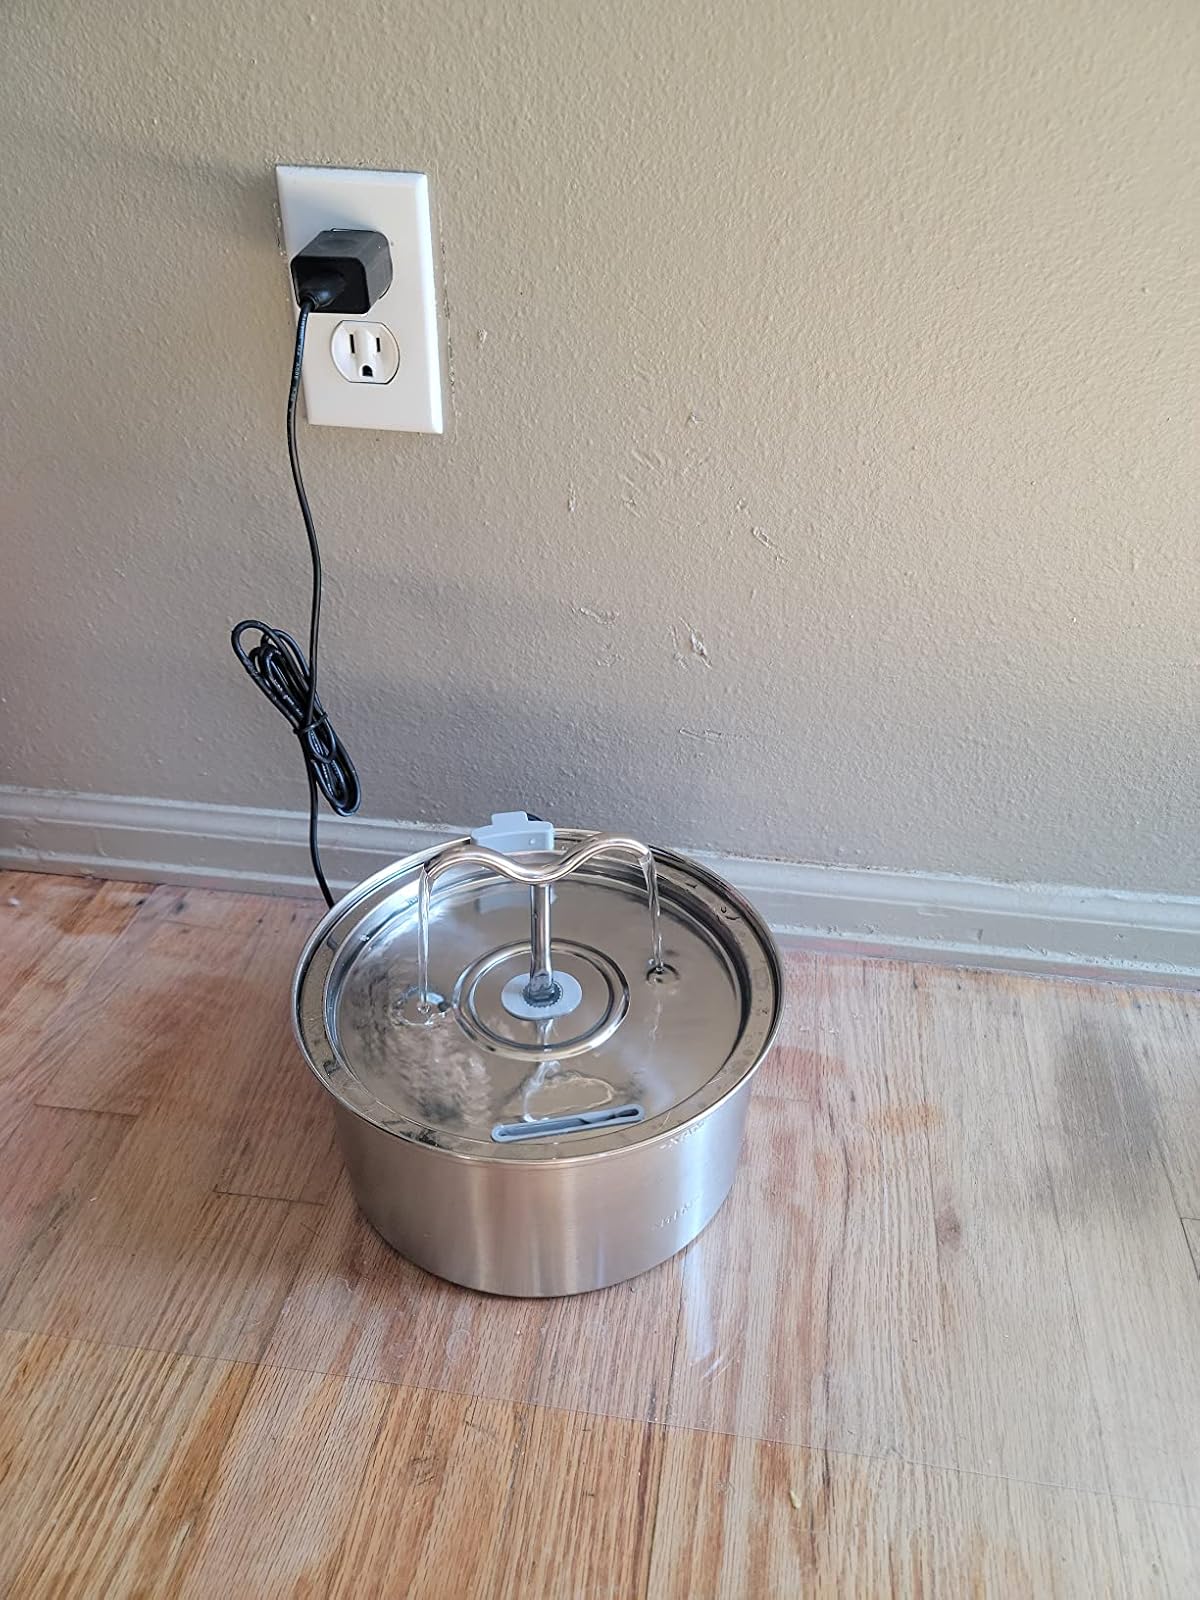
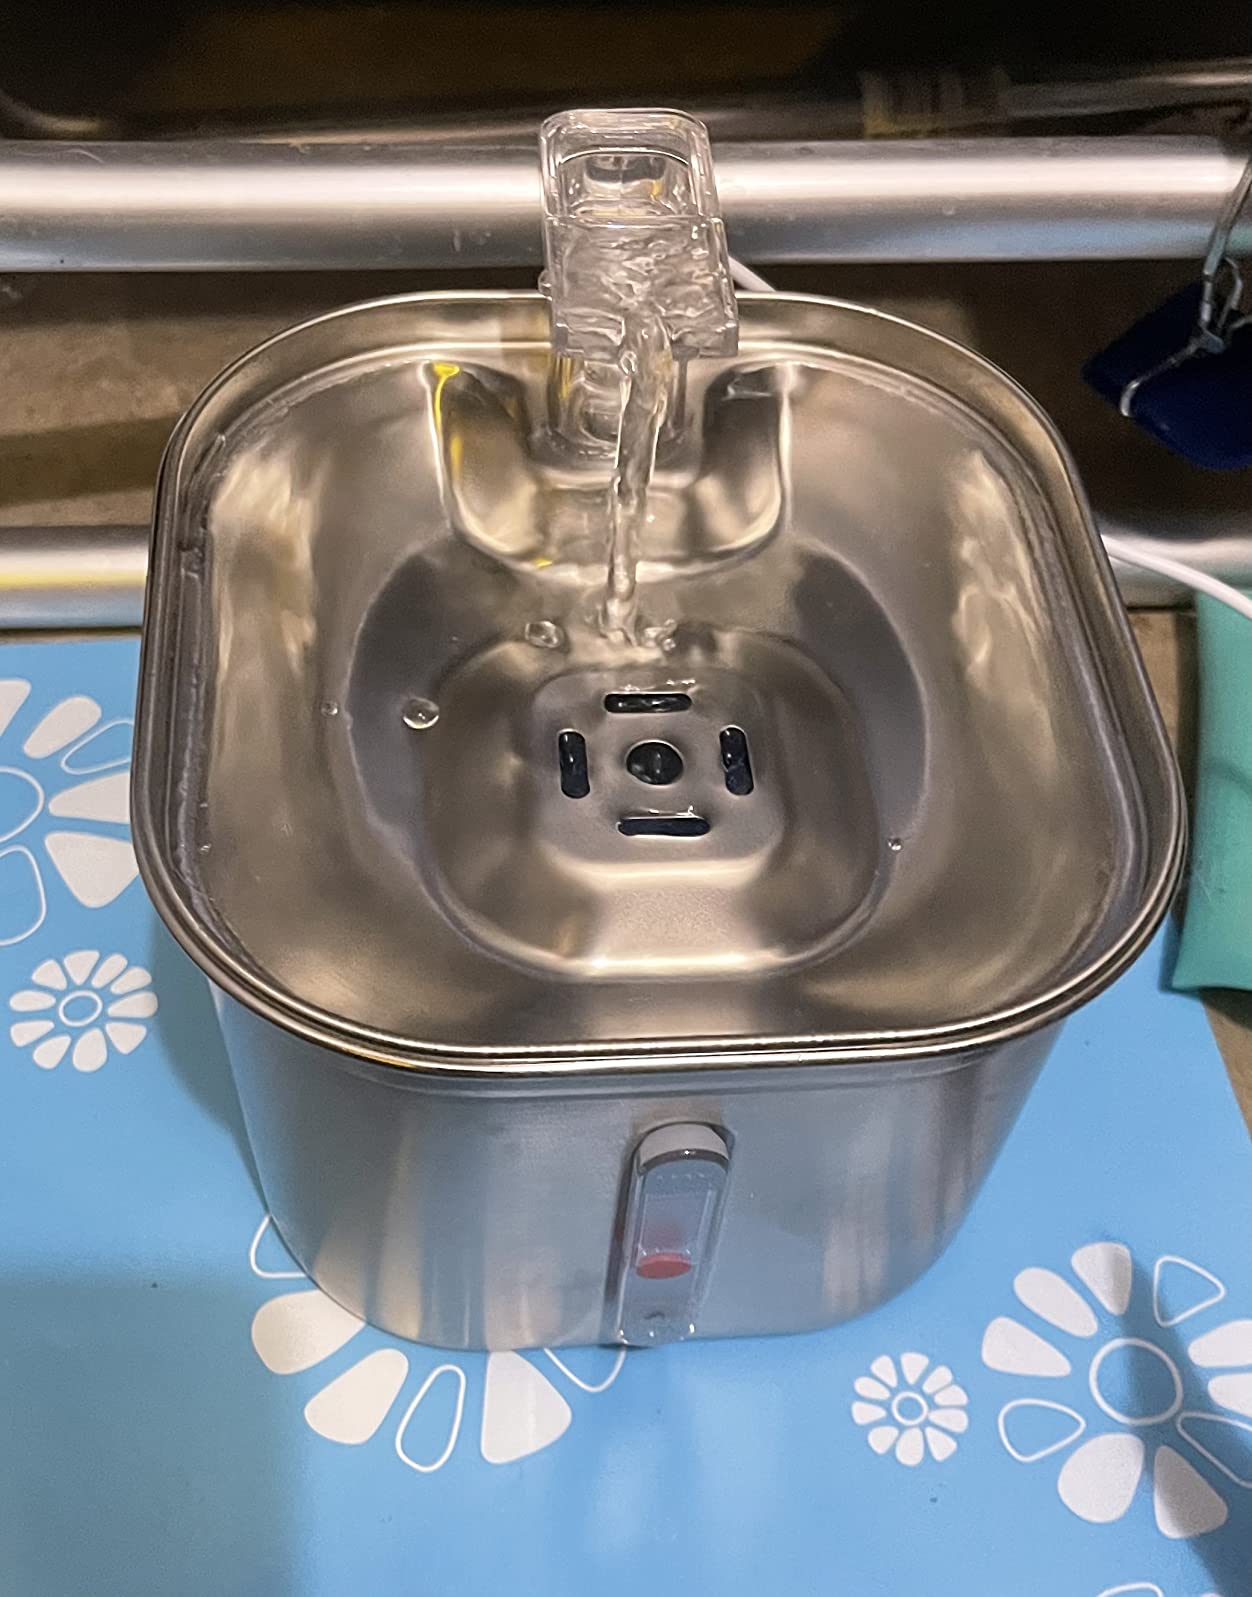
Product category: items_bowl
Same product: no